2017 North Rhine-Westphalia state election

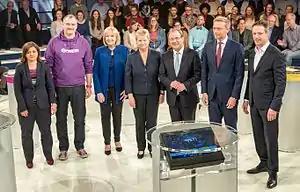
The lead candidates after a TV debate.

The CDU became the largest party with 33% of the vote. The governing SPD and Greens suffered a 13-point swing between them, the latter losing half their seats. The FDP achieved their best ever result in the state at 12.6%, and AfD debuted at 7.4%. The Pirates collapsed to just 1% of the vote and were ousted from the Landtag. The Left doubled their vote share to 4.9%, but fell just short of the threshold.